Jaja Wachuku

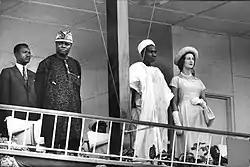
Wachuku [left: capped] as First indigenous Speaker of the Nigerian House of Representatives [during Nigeria's Independence Ceremonies on 1 October 1960] with Prime Minister Balewa and Princess Alexandra of Kent

Wachuku returned to Nigeria in 1947, travelling in the same ship with Nnamdi Azikiwe; and was present at Takoradi, Gold Coast (present-day Ghana) when Azikiwe spoke to Joseph B. Danquah, leader of the United Gold Coast Convention – concerning the organizational ability of Kwame Nkrumah. Azikiwe then urged Joseph B. Danquah to invite Nkrumah back home from England. In the same year of his return to Nigeria, Wachuku joined the NCNC, and was elected the Party's Legal Adviser and Member of the National Executive Committee. He soon got involved in the nationalist agitation of that period and was a favoured lecturer at the Glover Memorial Hall, Lagos. Among other responsibilities, Wachuku was Principal Secretary of the Igbo State Union from 1948 to 1952. In 1949, he founded a radical youth movement, the New Africa Party, and affiliated it to the NCNC in 1950. NCNC was later called: National Council of Nigerian Citizens. Concerning Wachuku's New Africa Party, in a letter from London, dated 29 May 1951, sent to W. E. B. Du Bois, and later included in "The Correspondence of W. E. B. Du Bois", George Padmore said: